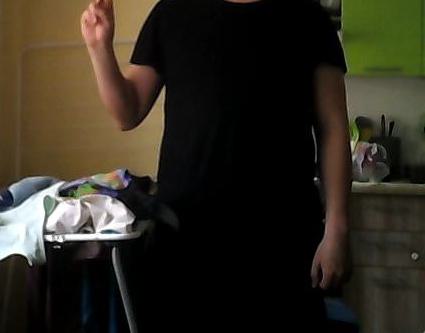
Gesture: no_gesture